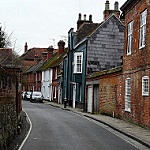
Scene: Outdoor